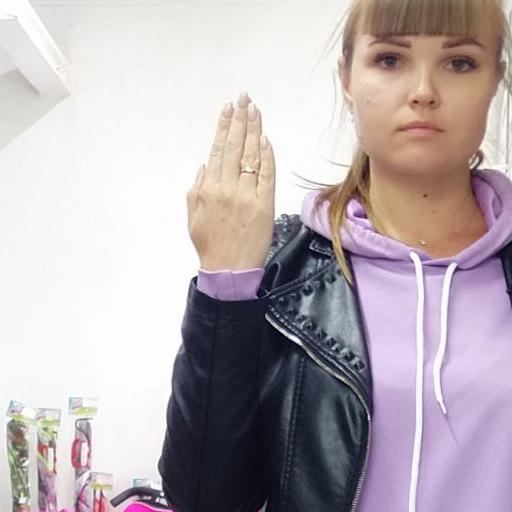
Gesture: stop_inverted